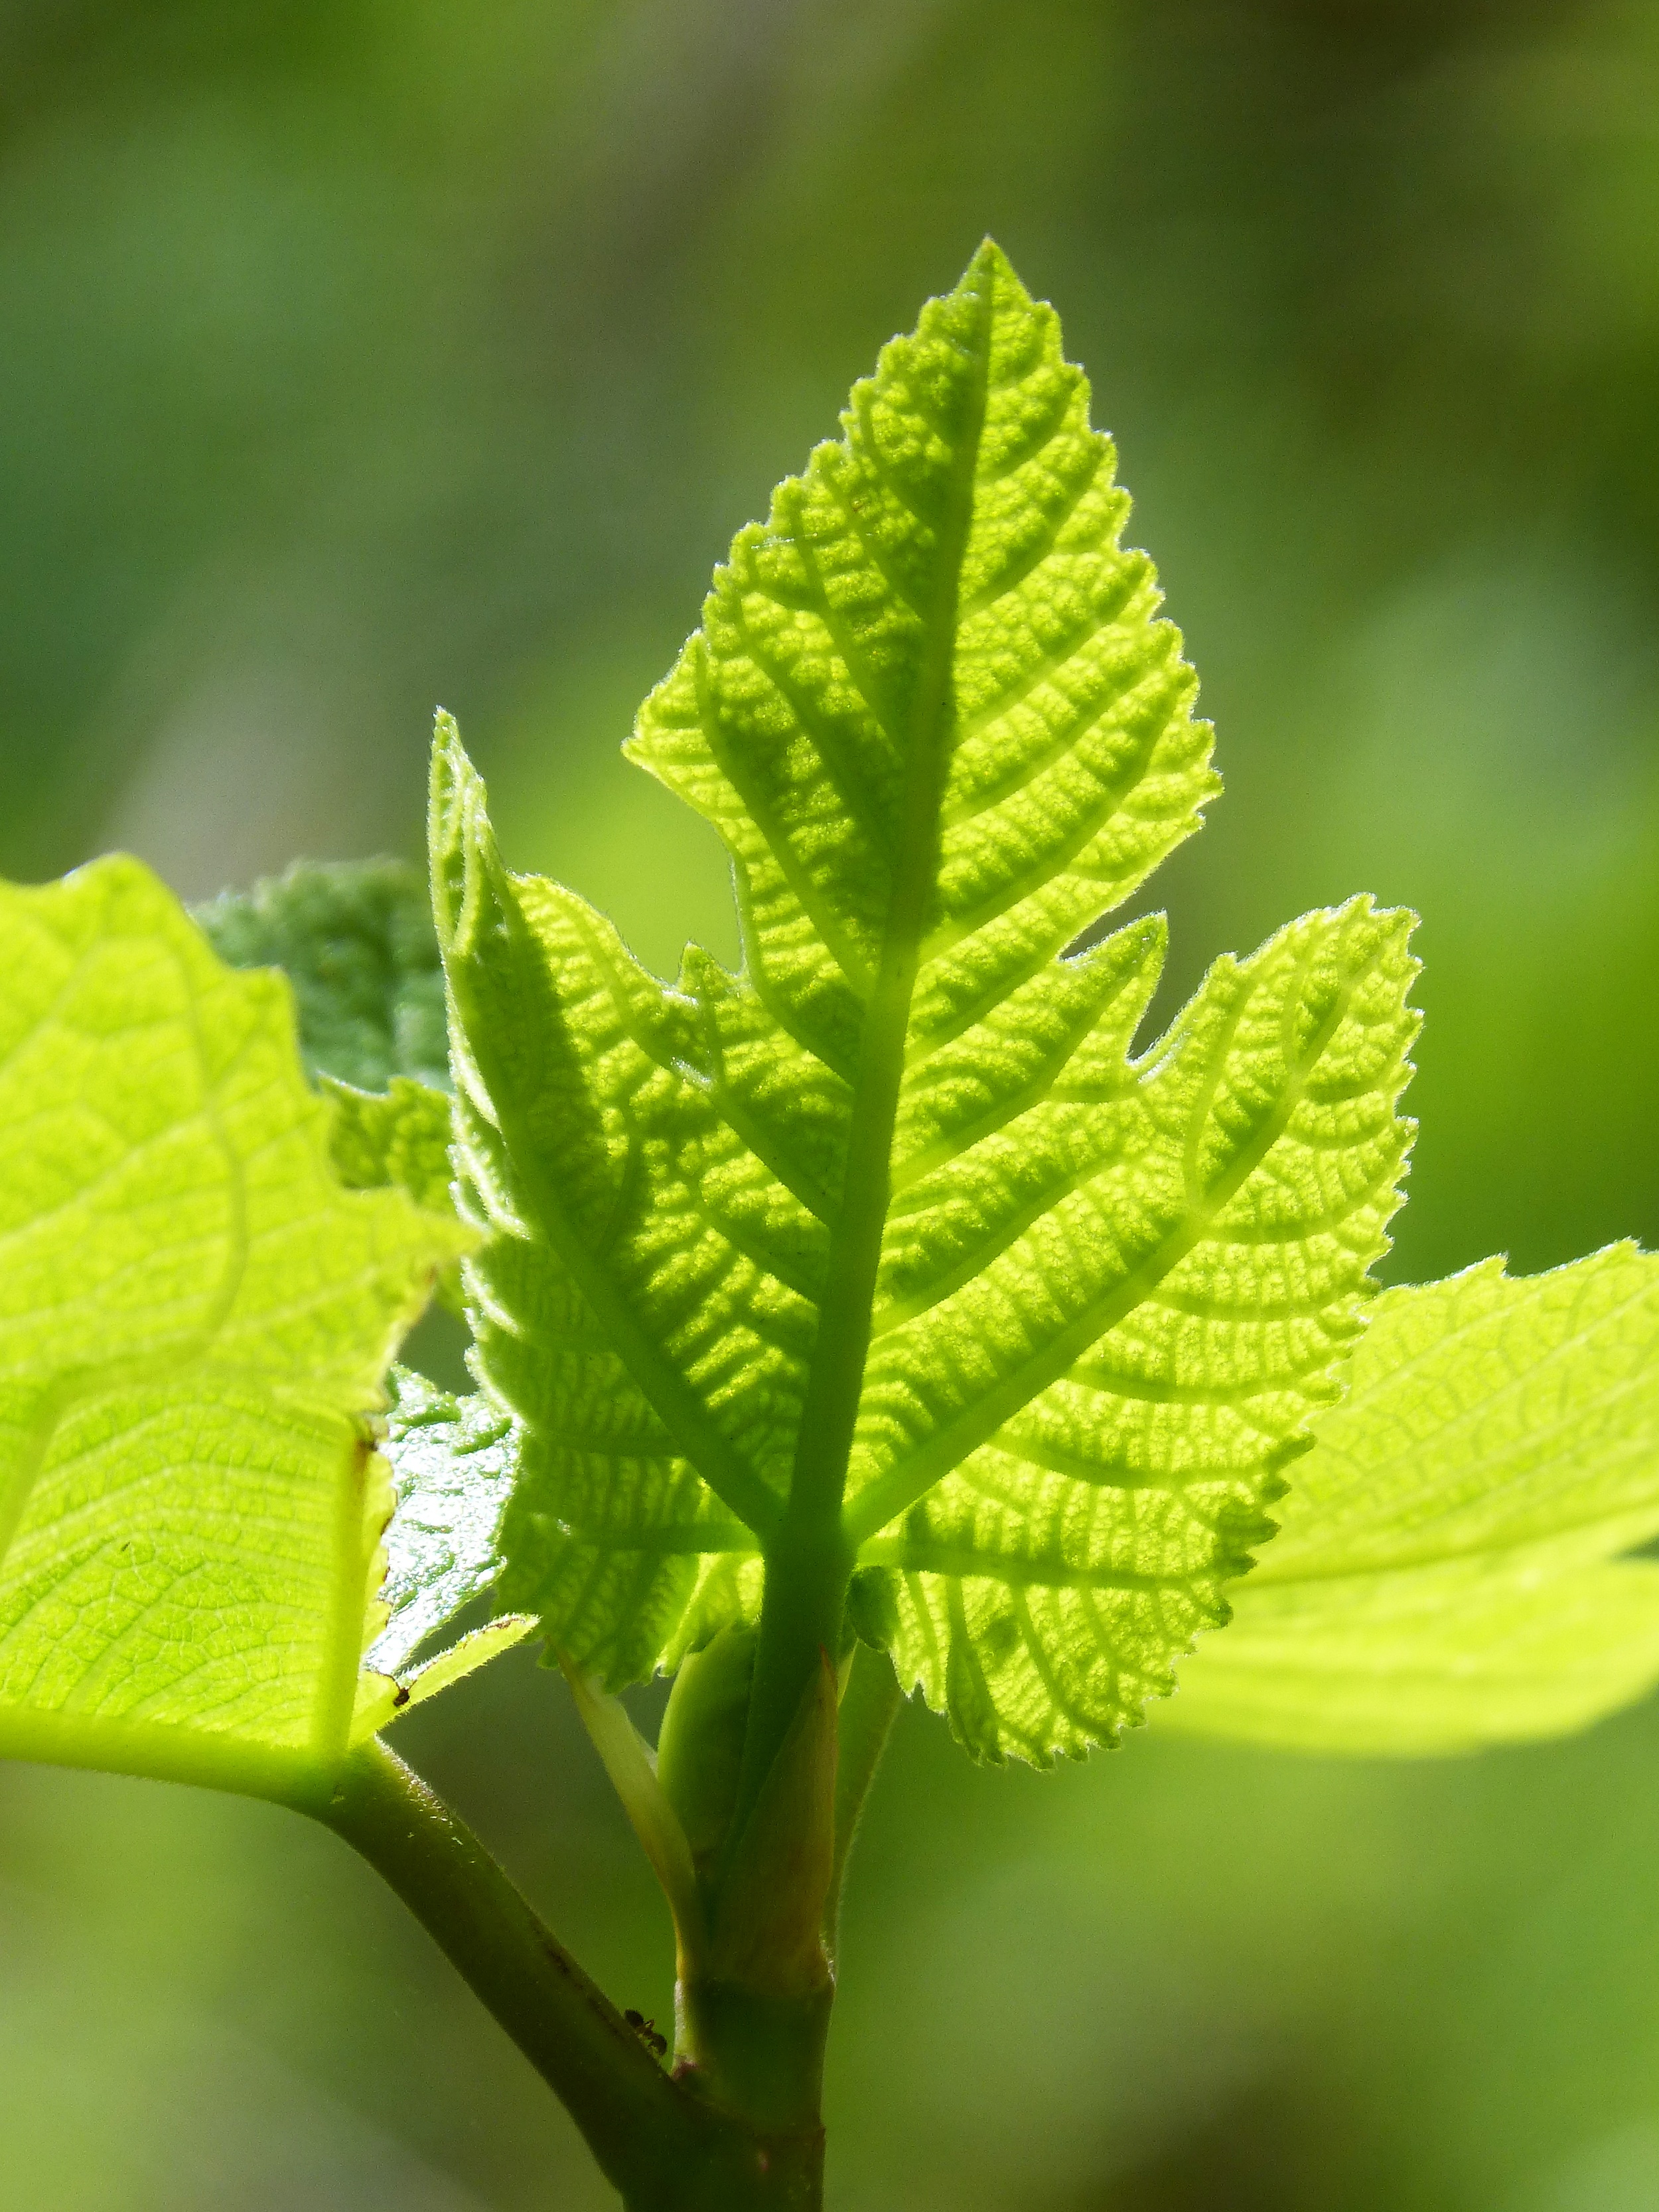
tree, plant, leaf, flower, green, botany, flora, fern, close up, shrub, backlight, outbreak, macro photography, flowering plant, fig leaf, plant stem, land plant, ferns and horsetails